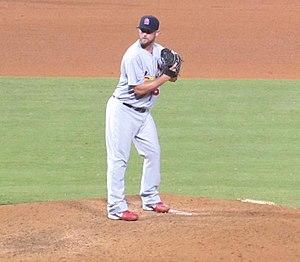
Gary Barret Browning est un ancien lanceur gaucher de baseball qui évolue dans les Ligues majeures avec les Cardinals de Saint-Louis en 2012.